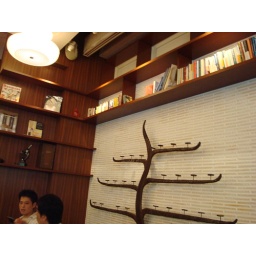
a nice book sheld idea i found in Tokyo that i want to build at home